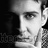
Emotion: neutral